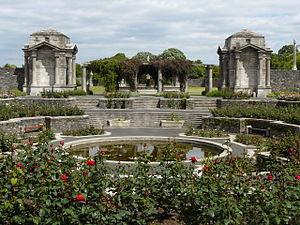
Le Mémorial national irlandais de la Guerre est situé dans le jardin d'Islandbridge, à Dublin en Irlande. Il honore la mémoire des soldats irlandais morts pendant la Première Guerre mondiale engagés dans les armées britannique, canadienne, australienne, néo-zélandaise, sud-africaine et américaine.